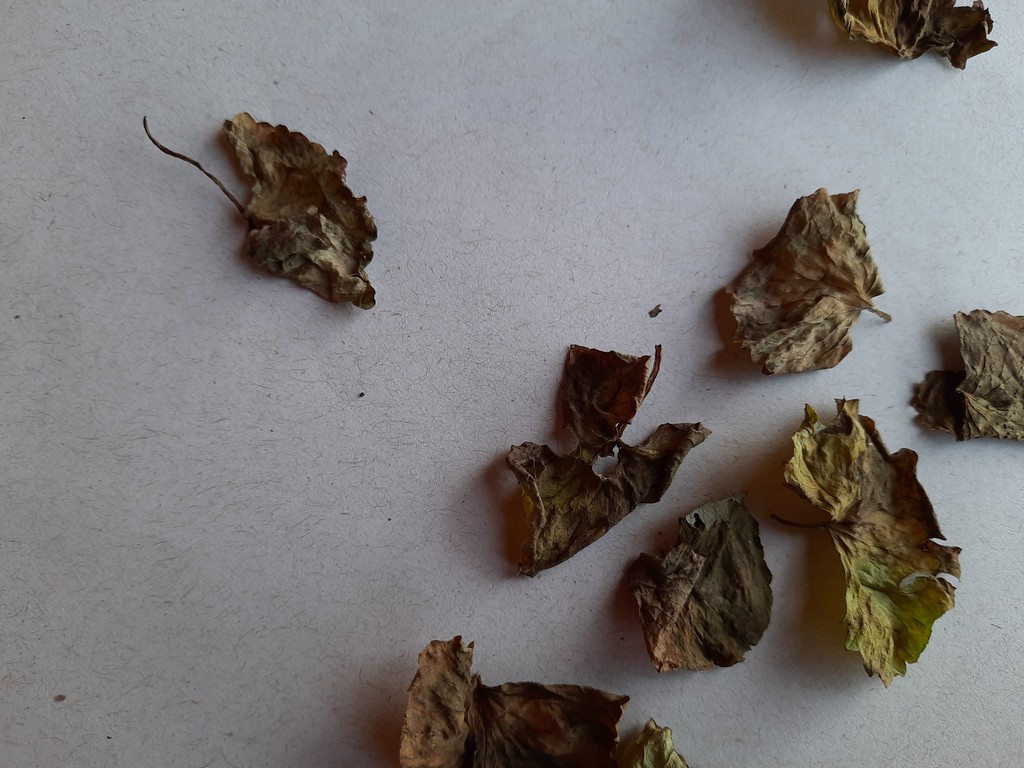
Label: Dried